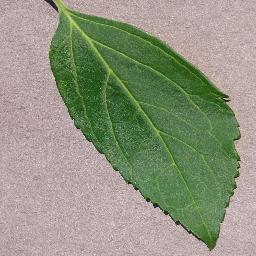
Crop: cherry
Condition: (including_sour)_healthy